OR-201

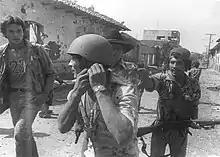
Sandinista rebel wearing a captured OR-201 helmet in León, Nicaragua, July 1979.

The OR-201 helmet began to be marketed to foreign recipients of Israeli military aid in the late 1970s and early 1980s, and the first Latin American country to receive it was Nicaragua in 1977-78. With the adoption of Israeli-made small-arms and equipment in 1976, the Somoza Regime ordered substantial quantities of the OR-201 Model 76 to equip the elite and infantry units of its Nicaraguan National Guard. Later during the 1978-79 Nicaraguan Revolution, captured OR-201 helmets were also worn by Sandinista National Liberation Front (FSLN) guerrillas.